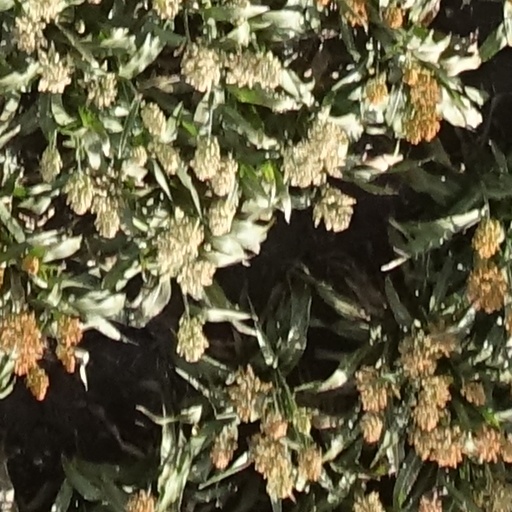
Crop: sorghum